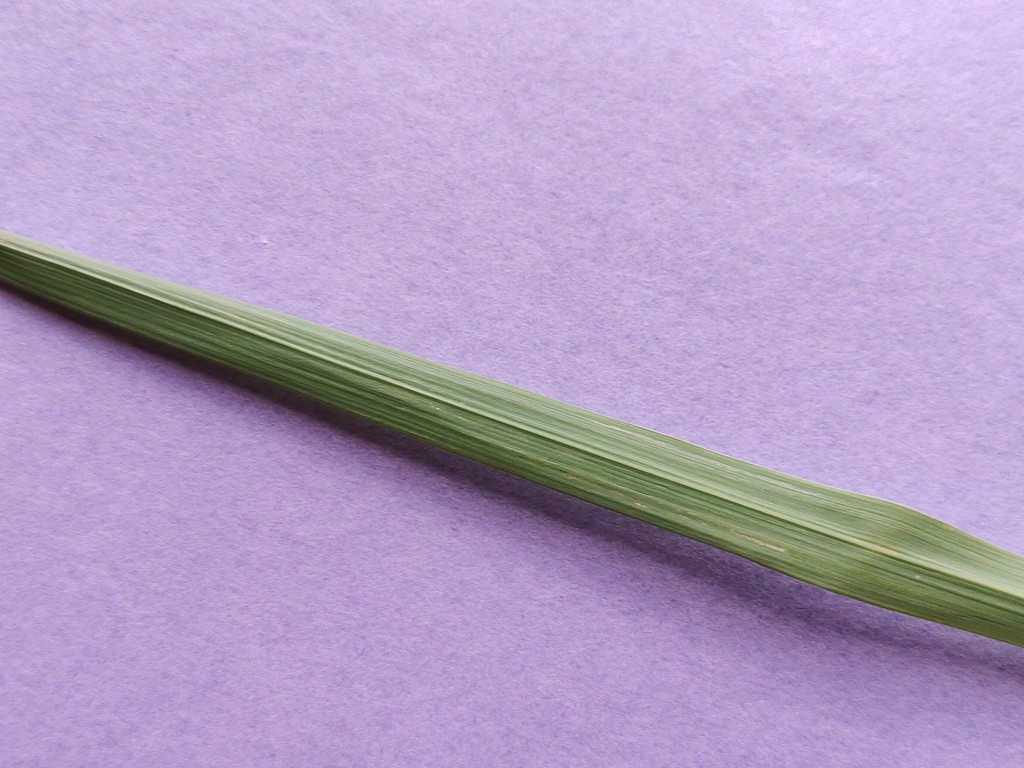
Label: Healthy